Greg Kihn

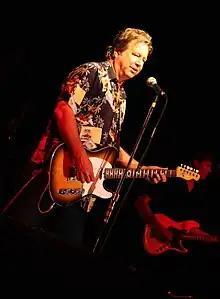
Kihn in 2008

Gregory Stanley Kihn (July 10, 1949 – August 13, 2024) was an American rock musician, radio personality, and novelist. He founded and led the Greg Kihn Band and he wrote several popular horror novels. He is best known for the hits "The Breakup Song (They Don't Write 'Em)" in 1981 and "Jeopardy" in 1983.